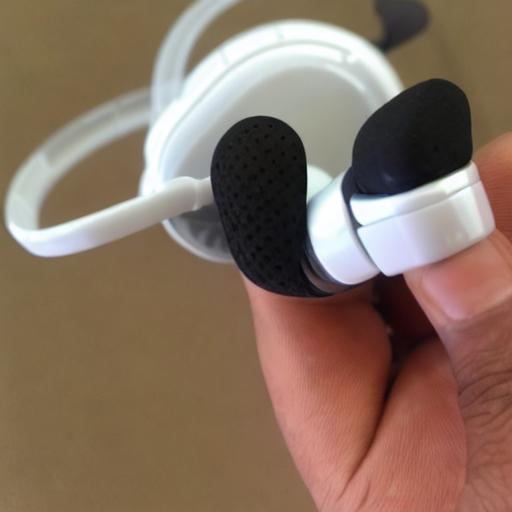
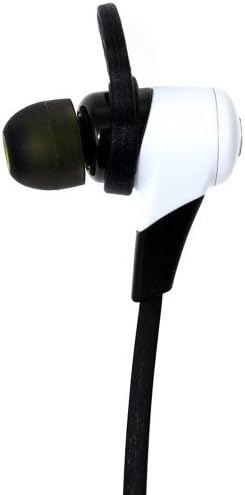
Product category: headphones
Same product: no